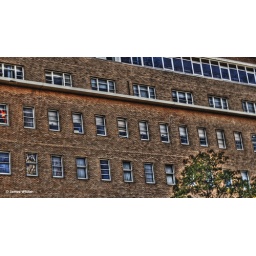
Saw this face up in a window of Royal Perth Hospital took it on auto bracket of 3 photos